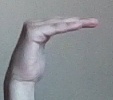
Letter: haa